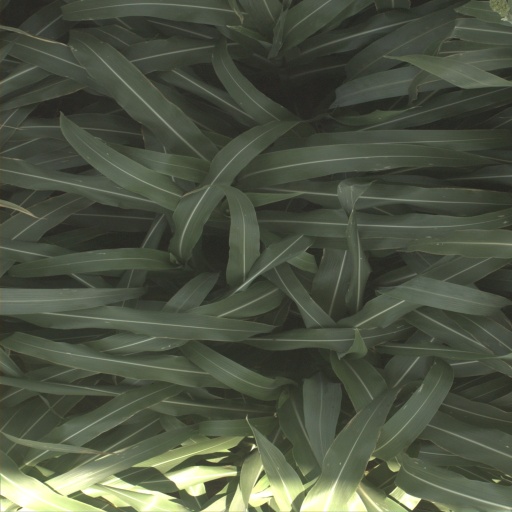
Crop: sorghum